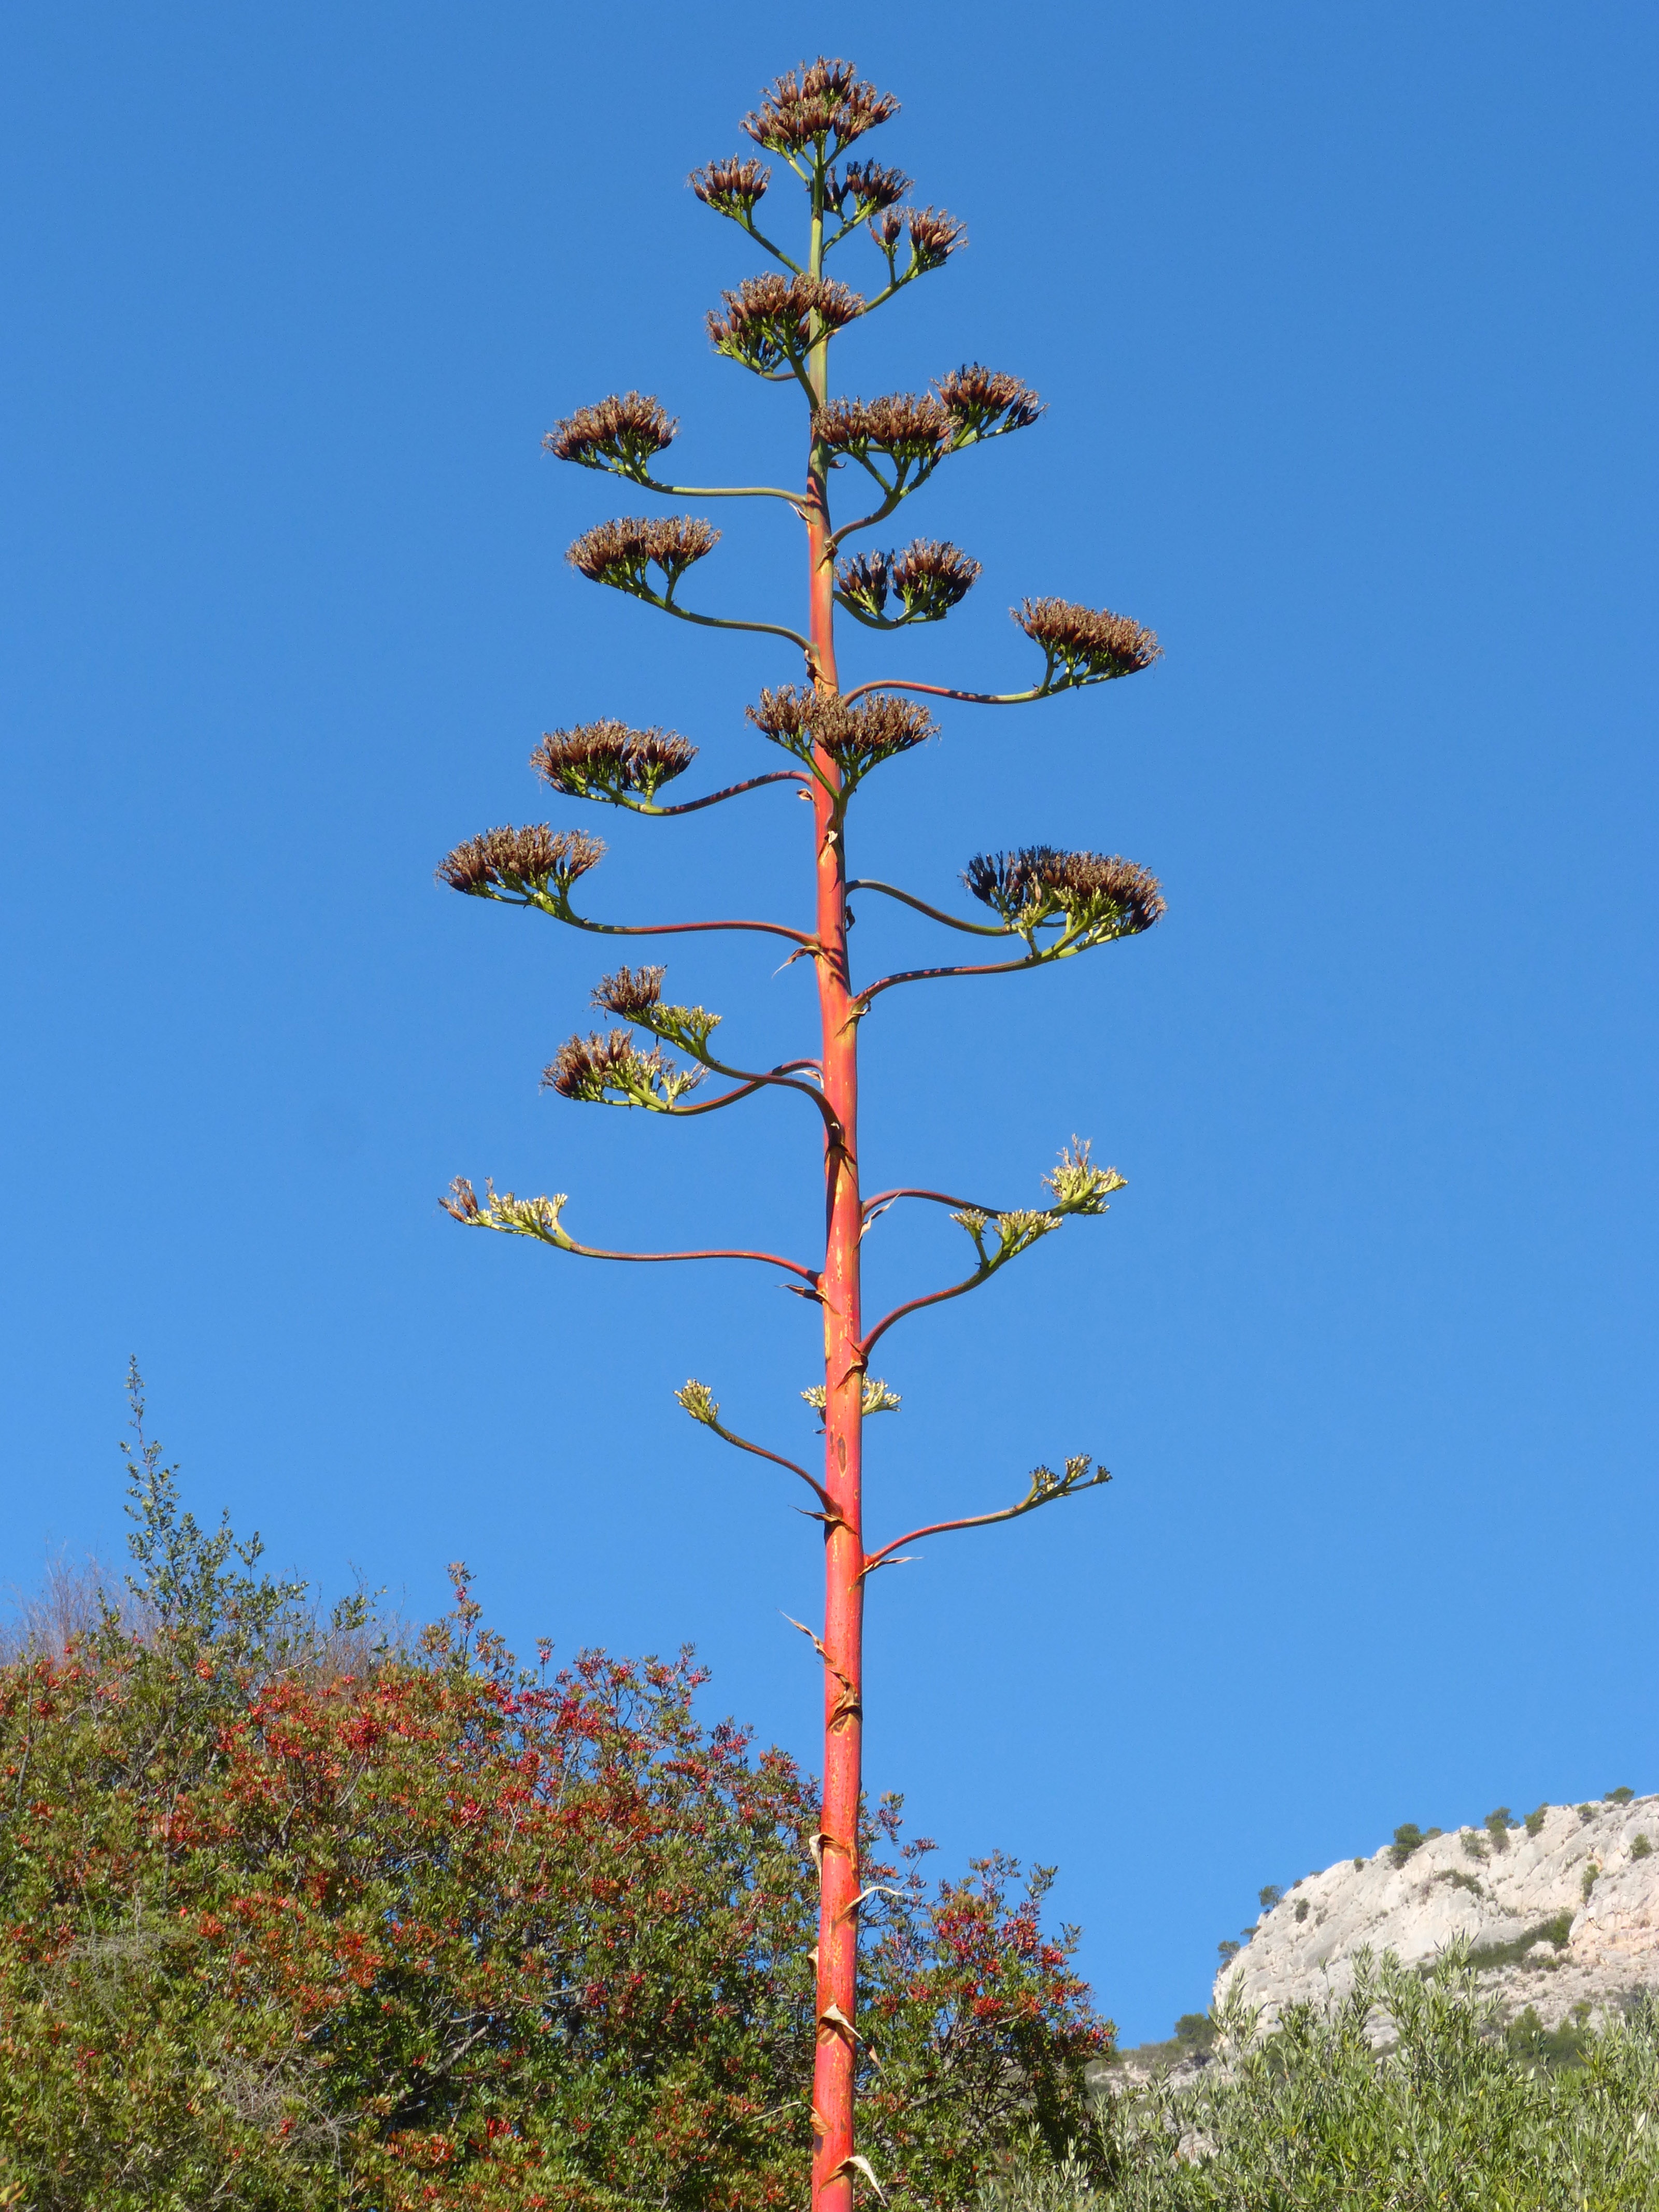
tree, branch, plant, sky, leaf, flower, botany, flora, agave, flowering, larch, ecosystem, priorat, flowering plant, woody plant, land plant, arecales